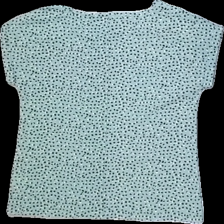
View: back
Type: Blouse
Category: Ladies
Brand: Not in the list
Brand text on label: Jyothi
Colors: Green, Black, White
Material: 73% Viscose 27% Polyester
Pattern: Dots
Cut: Regular, C-collar
Size: XS
Price range: 50-100
Recommended usage: Reuse
Description: blouse with pattern